Panchatantra (film)

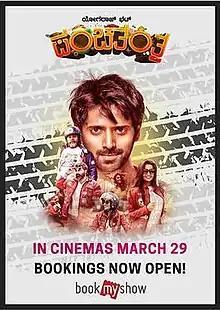

Panchatantra is a 2019 Indian Kannada romantic drama film written and directed by Yogaraj Bhat and produced by Yogaraj Cinemas in association with JASP Productions and Purple Patch. The film stars Vihan Gowda, Akshara Gowda and Sonal Monteiro in the lead roles. The score and soundtrack for the film is composed by V. Harikrishna and the cinematography is by Sugnan.